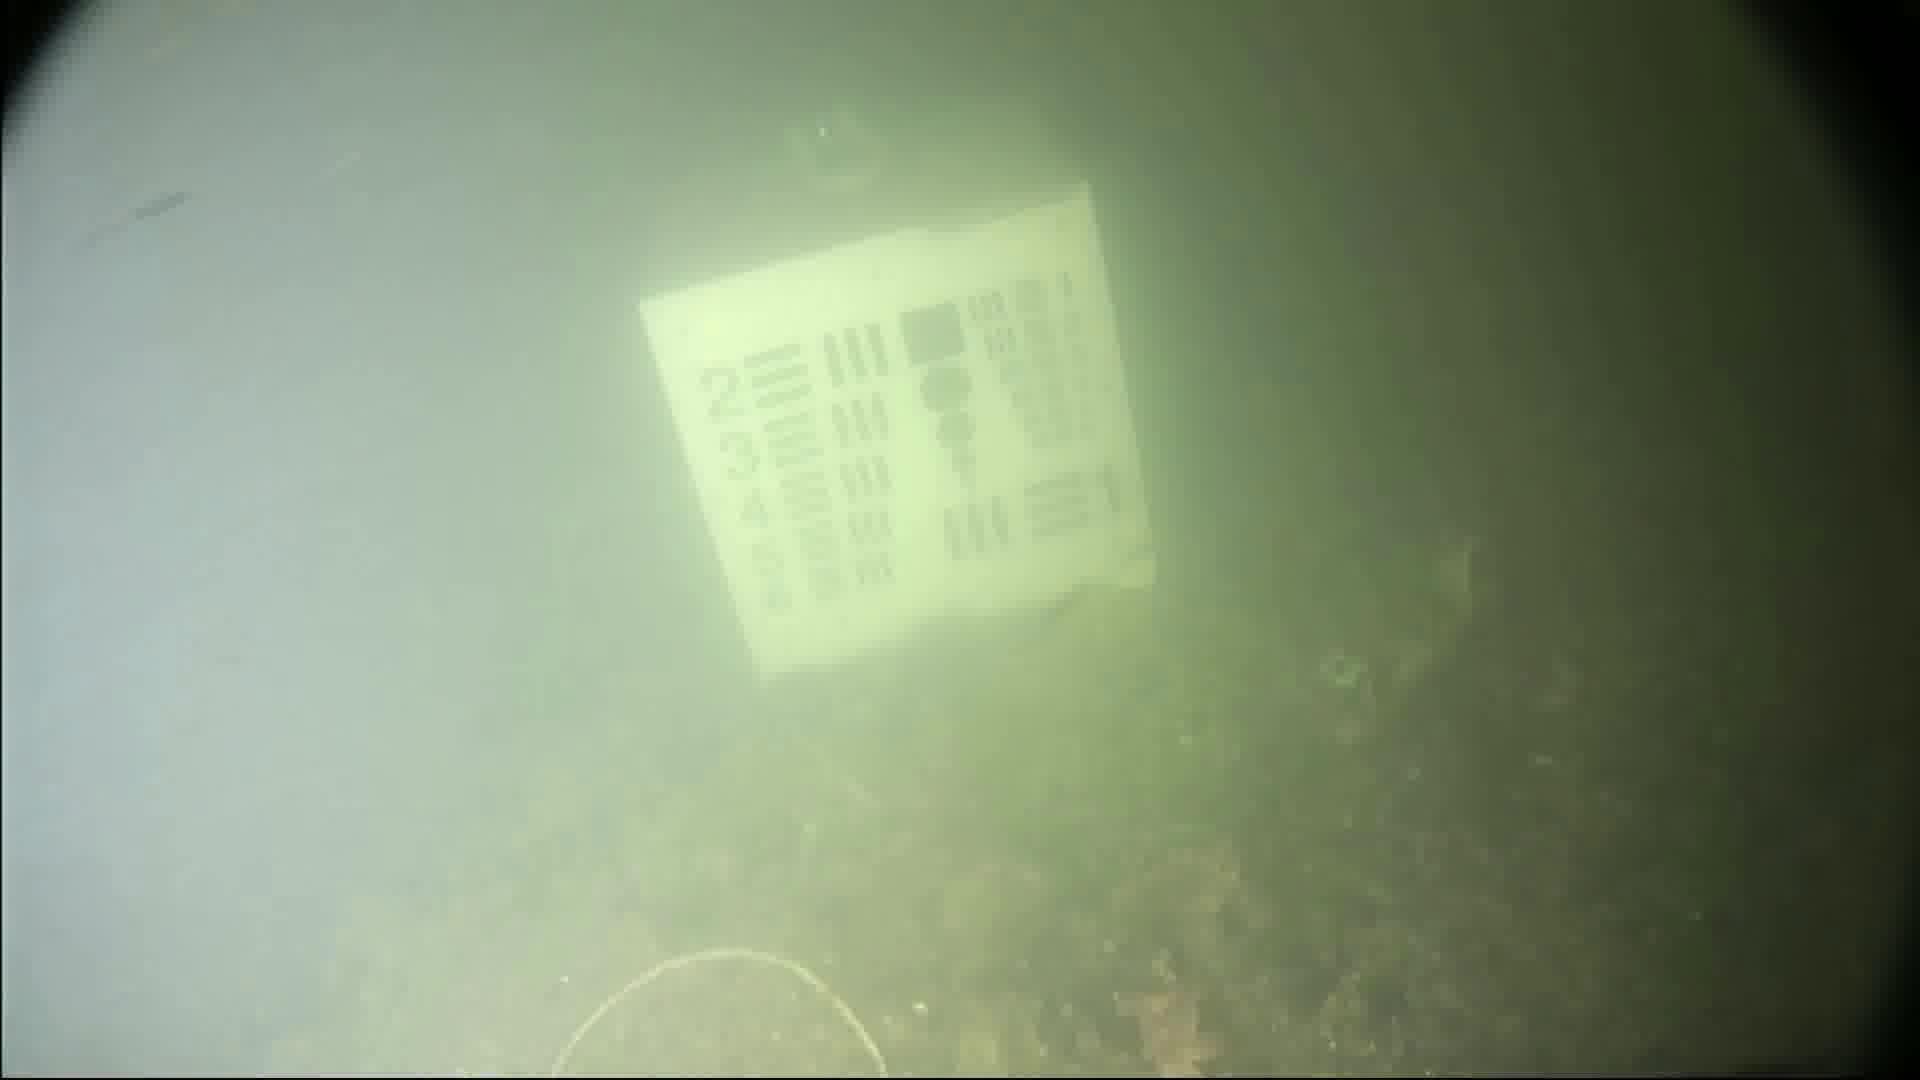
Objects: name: starfish